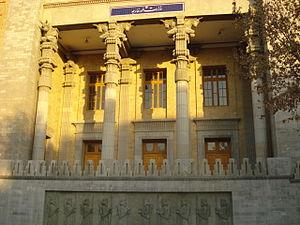
Le ministère des Affaires étrangères de l'Iran est le ministère des Affaires étrangères du gouvernement de la République islamique d'Iran chargé de la politique étrangère et des relations diplomatiques du pays.